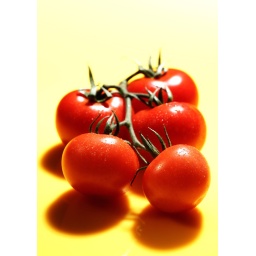
Vine tomatoes photographed against a yellow background with shallow field and slight overexposure